James Stanley Scott

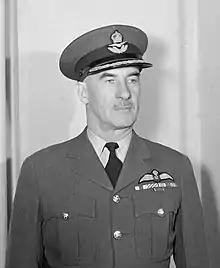

Air Commodore James Stanley Scott (18 February 1889 – 19 July 1975) was a leading figure in the pre-World War II Royal Canadian Air Force and a Royal Flying Corps officer during World War I.